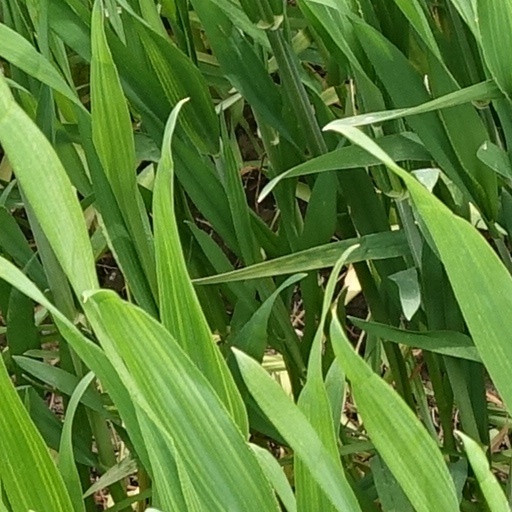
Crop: wheat